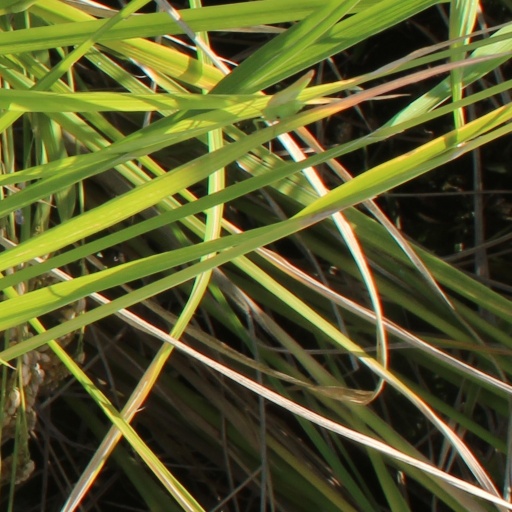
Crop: rice